Polio vaccine

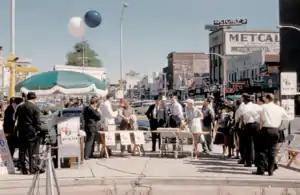
Mass polio vaccination in Columbus, Georgia circa 1961 for the National Polio Immunization Program

During the early 1950s, polio rates in the U.S. were above 25,000 annually; in 1952 and 1953, the U.S. experienced an outbreak of 58,000 and 35,000 polio cases, respectively, up from a typical number of some 20,000 a year, with deaths in those years numbering 3,200 and 1,400. Amid this U.S. polio epidemic, millions of dollars were invested in finding and marketing a polio vaccine by commercial interests, including Lederle Laboratories in New York under the direction of H. R. Cox. Also working at Lederle was Polish-born virologist and immunologist Hilary Koprowski of the Wistar Institute in Philadelphia, who tested the first successful polio vaccine, in 1950. His vaccine, however, being a live attenuated virus taken orally, was still in the research stage and would not be ready for use until five years after Jonas Salk's polio vaccine (a dead-virus injectable vaccine) had reached the market. Koprowski's attenuated vaccine was prepared by successive passages through the brains of Swiss albino mice. By the seventh passage, the vaccine strains could no longer infect nervous tissue or cause paralysis. After one to three further passages on rats, the vaccine was deemed safe for human use. On 27 February 1950, Koprowski's live, attenuated vaccine was tested for the first time on an 8-year-old boy living at Letchworth Village, an institution for physically and mentally disabled people located in New York. After the child had no side effects, Koprowski enlarged his experiment to include 19 other children.